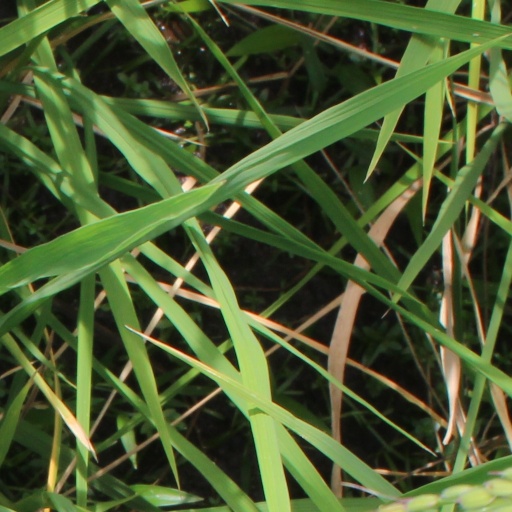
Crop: rice